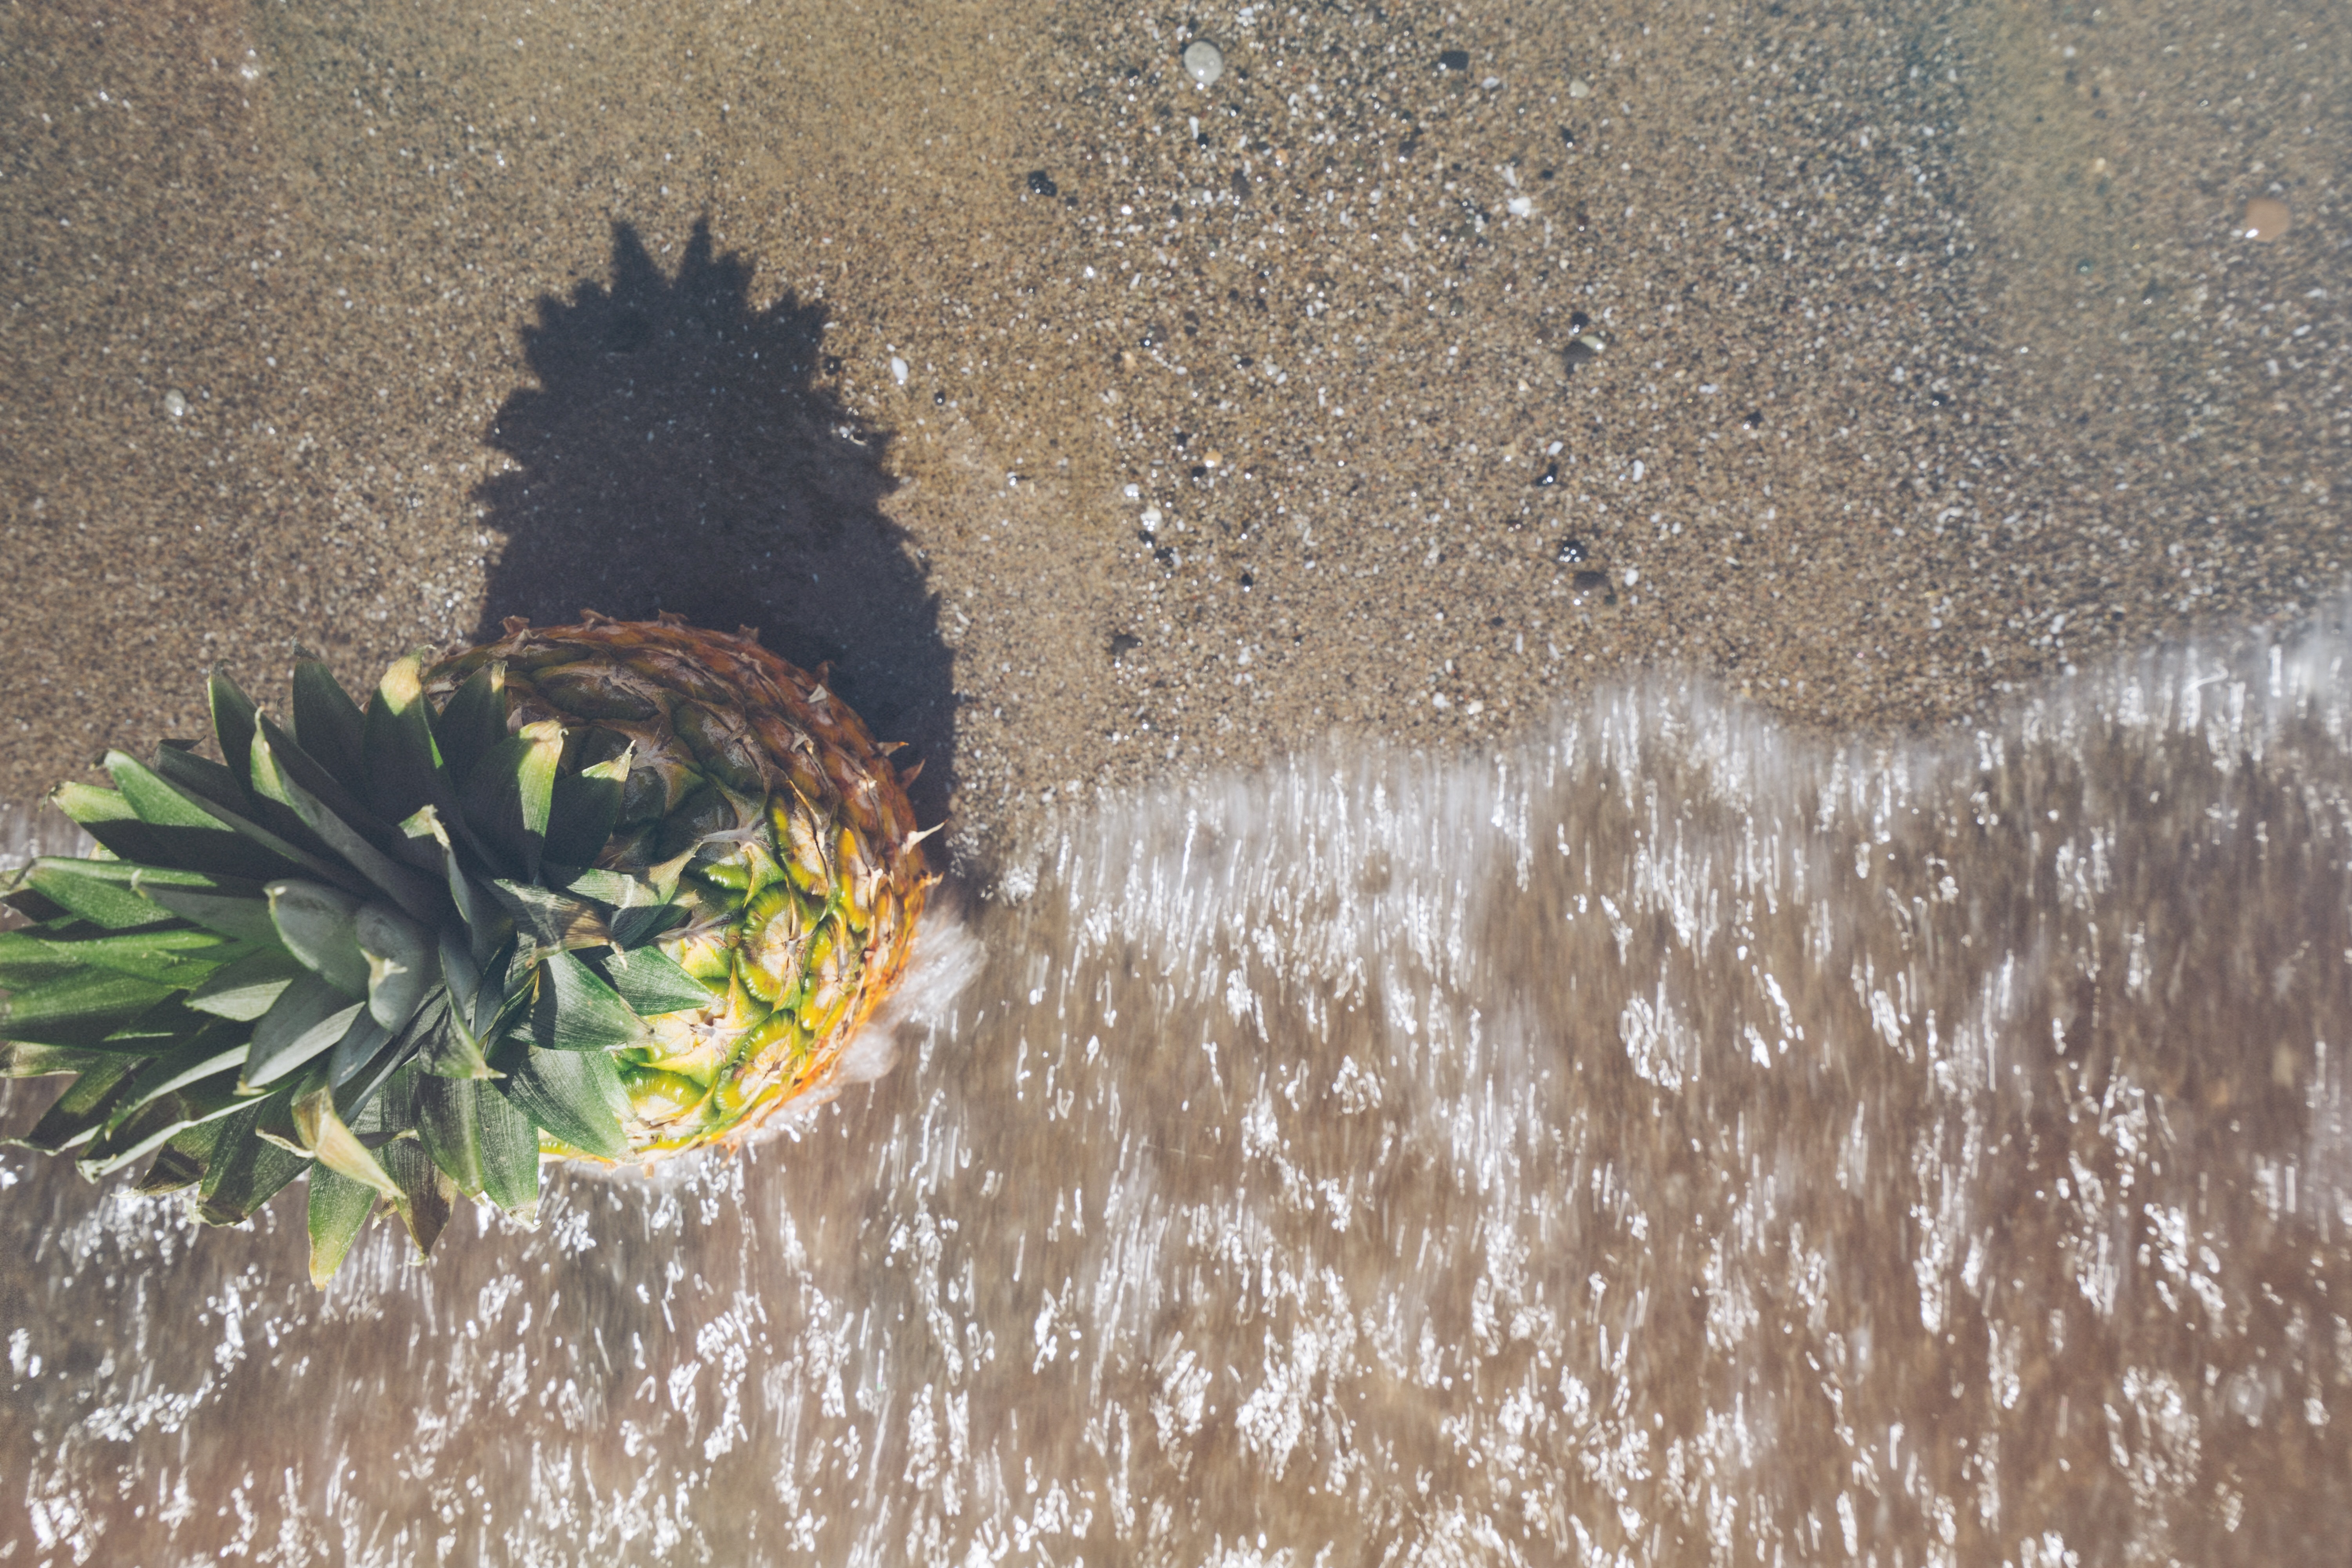
tree, water, grass, leaf, flower, frost, reflection, weather, soil, season, grass family